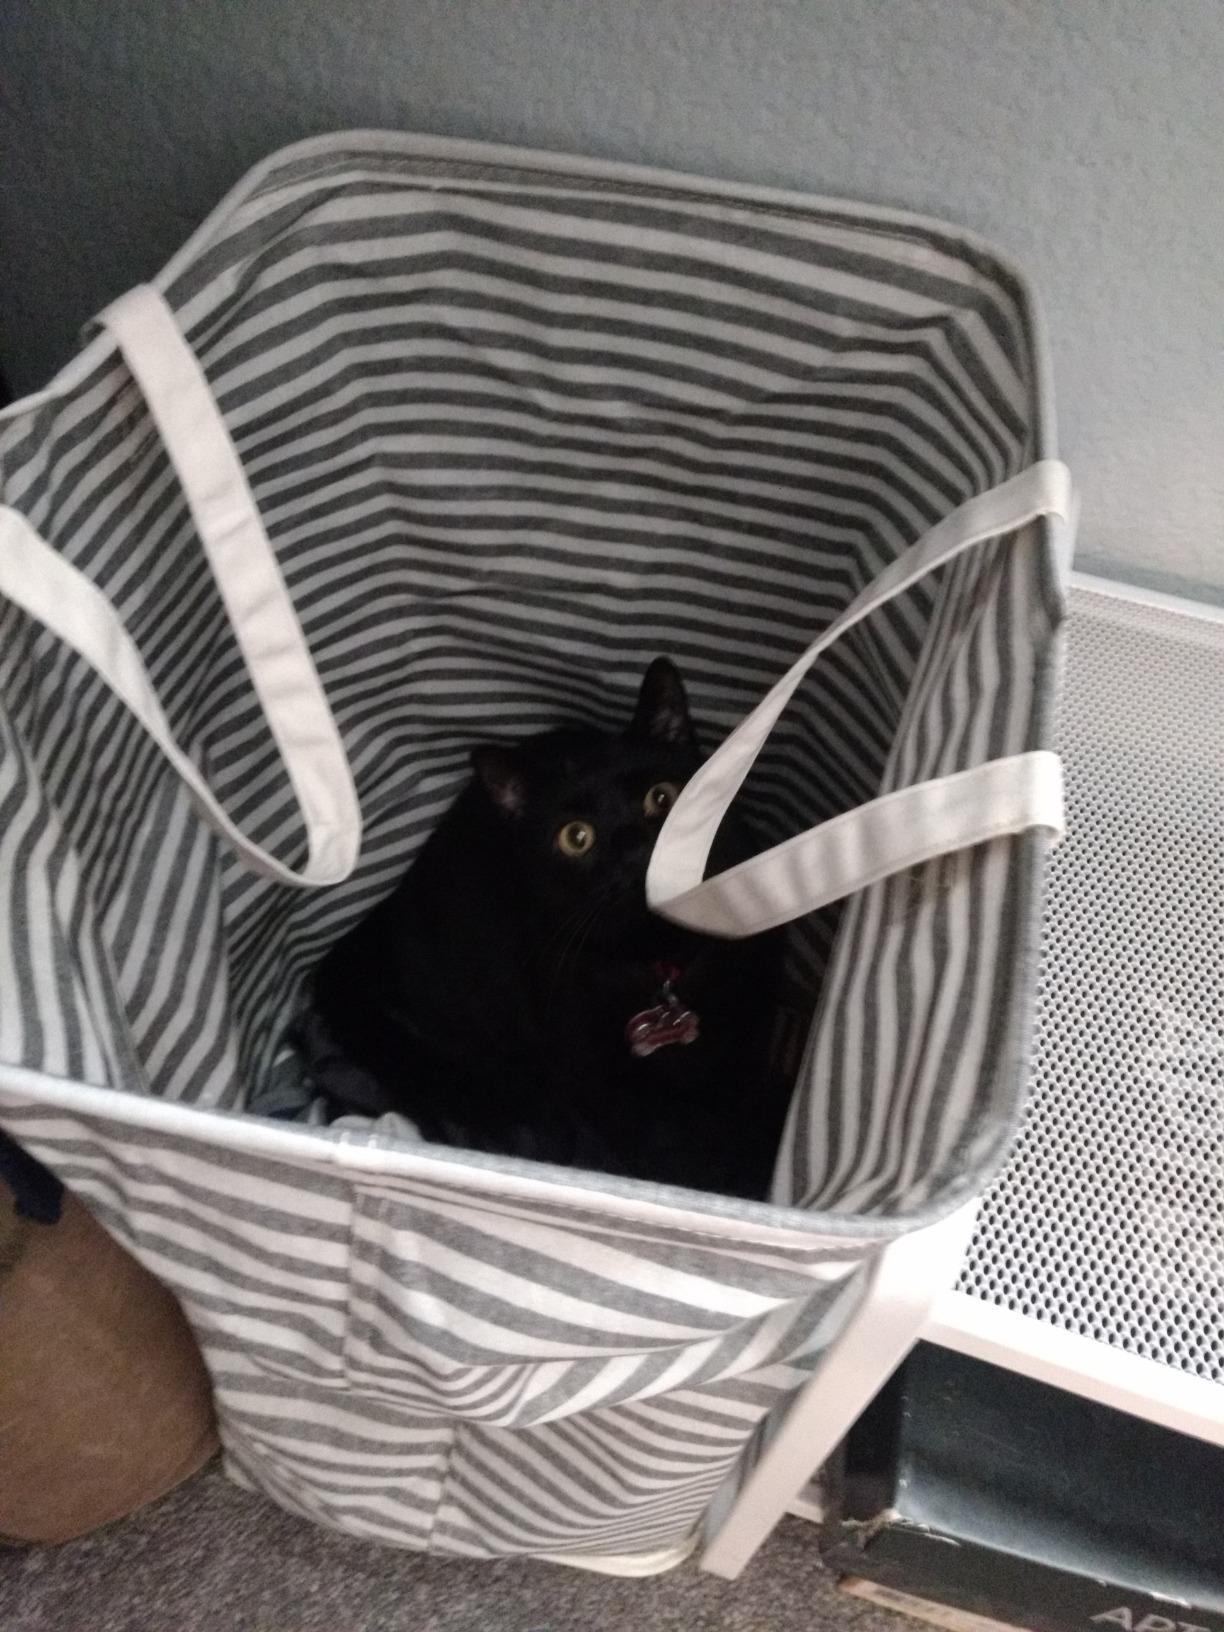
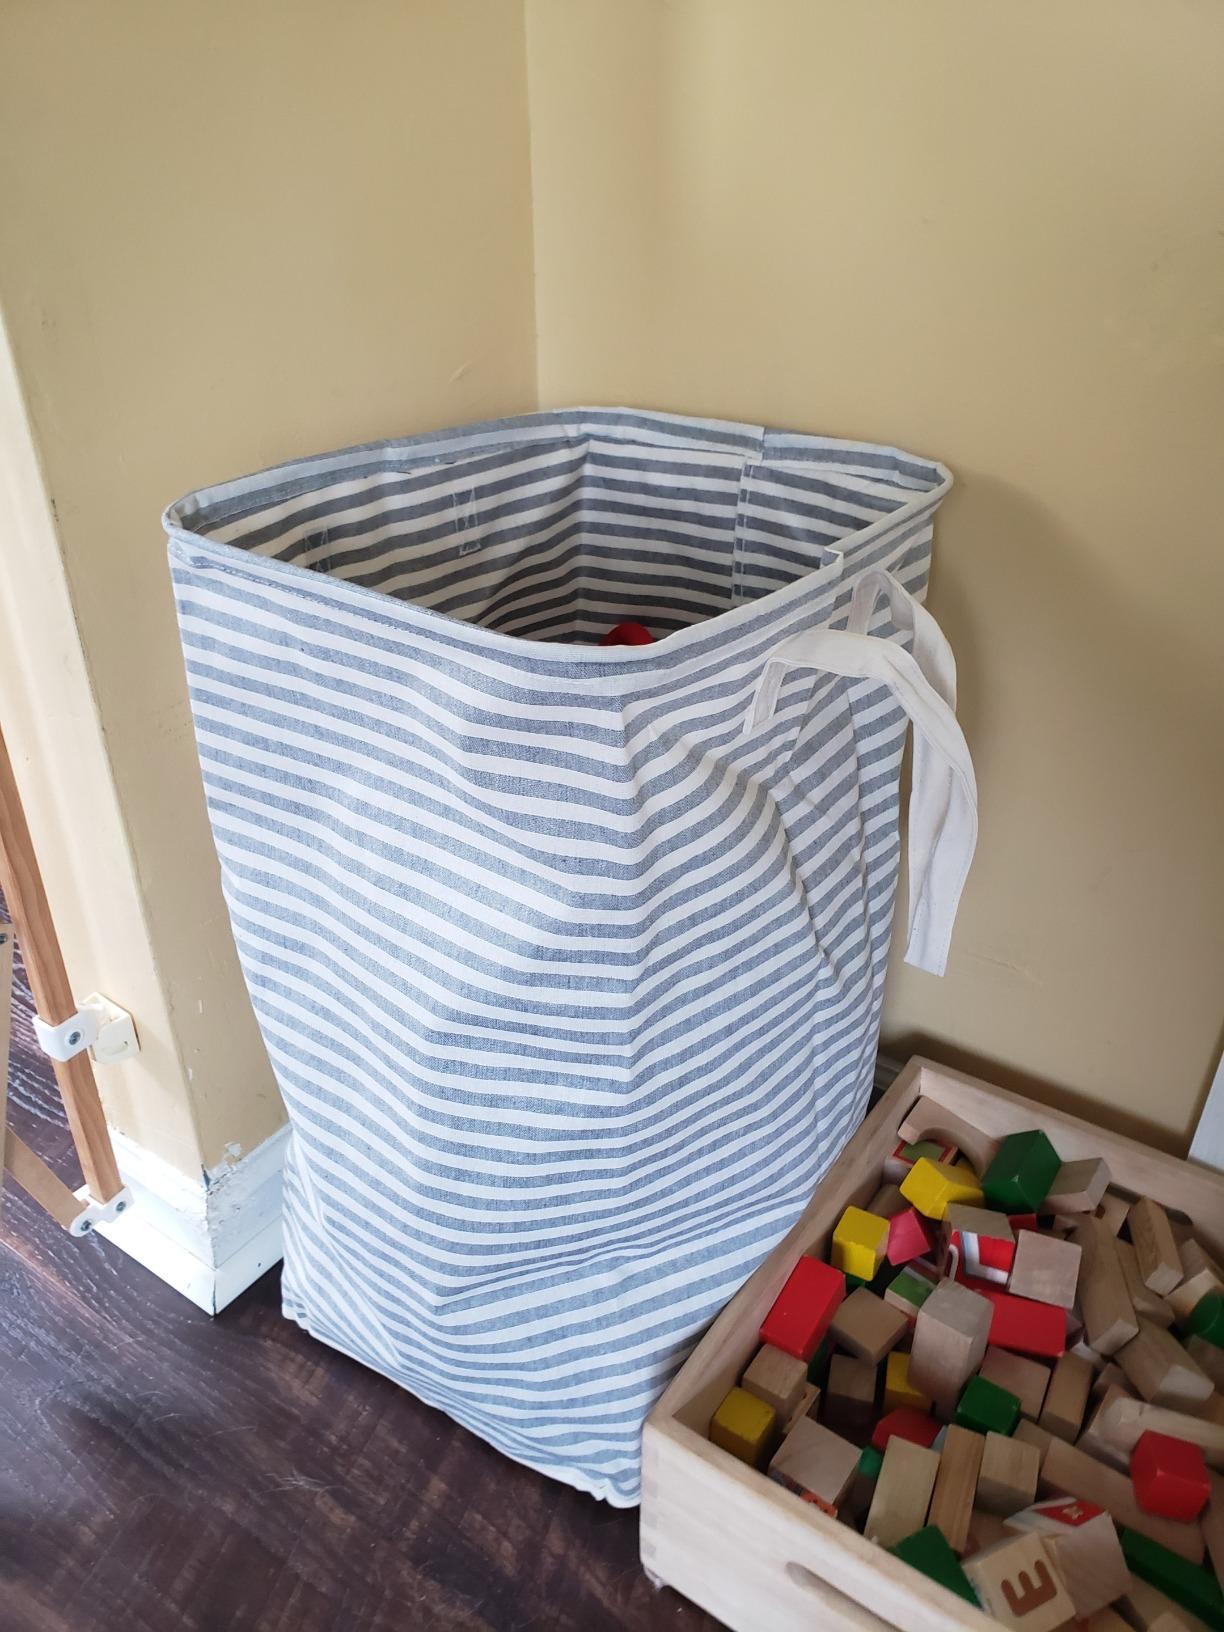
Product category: items_hamper
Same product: yes